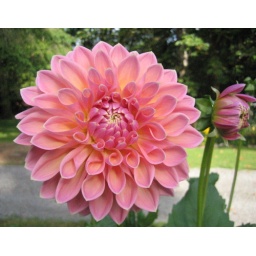
Sturdy pink and yellow blooms in the 6 inch range on great stems. 4 ft tall. Great cutflower.